Jo-Wilfried Tsonga

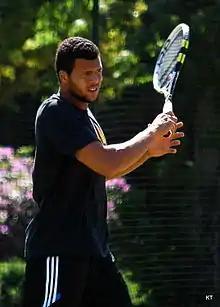
Tsonga practicing his forehand.

After nursing an injury, Tsonga entered the 2010 Barcelona Open Banco Sabadell. After wins over Jan Hájek and Nicolás Almagro, he was stunned by Dutch youngster Thiemo de Bakker in the quarterfinals. At the 2010 Internazionali BNL d'Italia, but was beaten by David Ferrer in the quarterfinals. At the 2010 Mutua Madrileña Madrid Open, he was forced to retire in the opening round against Guillermo García López.